Cox's Bazar railway station

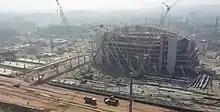
The construction of the station in January 2023

The Bangladesh Government planned to extend the rail track from Dohazari of Chittagong to Gundum of Bandarban. The trans-Asian railway network was to be connected to the proposed Ghumdhum railway station. The government also planned to build another railway track from the proposed Ramu railway station to Cox's Bazar to make another railway station in Cox's Bazar, in order to boost tourism in the city. The new railway line extended to Ghumdhum and proposed railway station in Cox's Bazar is being built simultaneously. Construction started in August 2017. The architect of the station, Mohammad Foyez Ullah, took inspiration from the shape of an oyster for its exterior, which symbolizes the beach. The foundation stone of the station building was laid on 14 January 2021. Its construction cost is Tk 214 crore. In January 2022, the construction of the railway station was 45% complete. Another 40% of the construction work was completed in March 2023.